Henry Nock

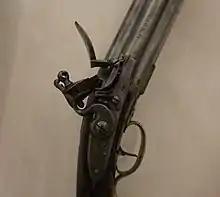
Close up of Flintlock and H Nock inscription on a nock volley gun

Nock produced many innovative weapons. In 1793, he made a double-barrelled pistol with a removable stock for the Royal Horse Artillery. However, this weapon was impractical with the stock removed and was usually used as a carbine. In 1797, Nock put into production a 9-inch pistol (pattern 1796) for heavy dragoons with a calibre matching their carbines. Some of these pistols had a novel lock designed by Nock, originally intended for an abandoned musket design requested by the Duke of Richmond in 1786 while serving as Master-General of the Ordnance. The new lock could be dismantled by removable pins rather than the previous more cumbersome and time-consuming screws, and were intended to have interchangeable components. The pattern 1796 had no butt-plate and the ramrod was stored in the holster rather than attached to the barrel. This feature made it unpopular with users and many guns were modified to take a conventional swivel ramrod.